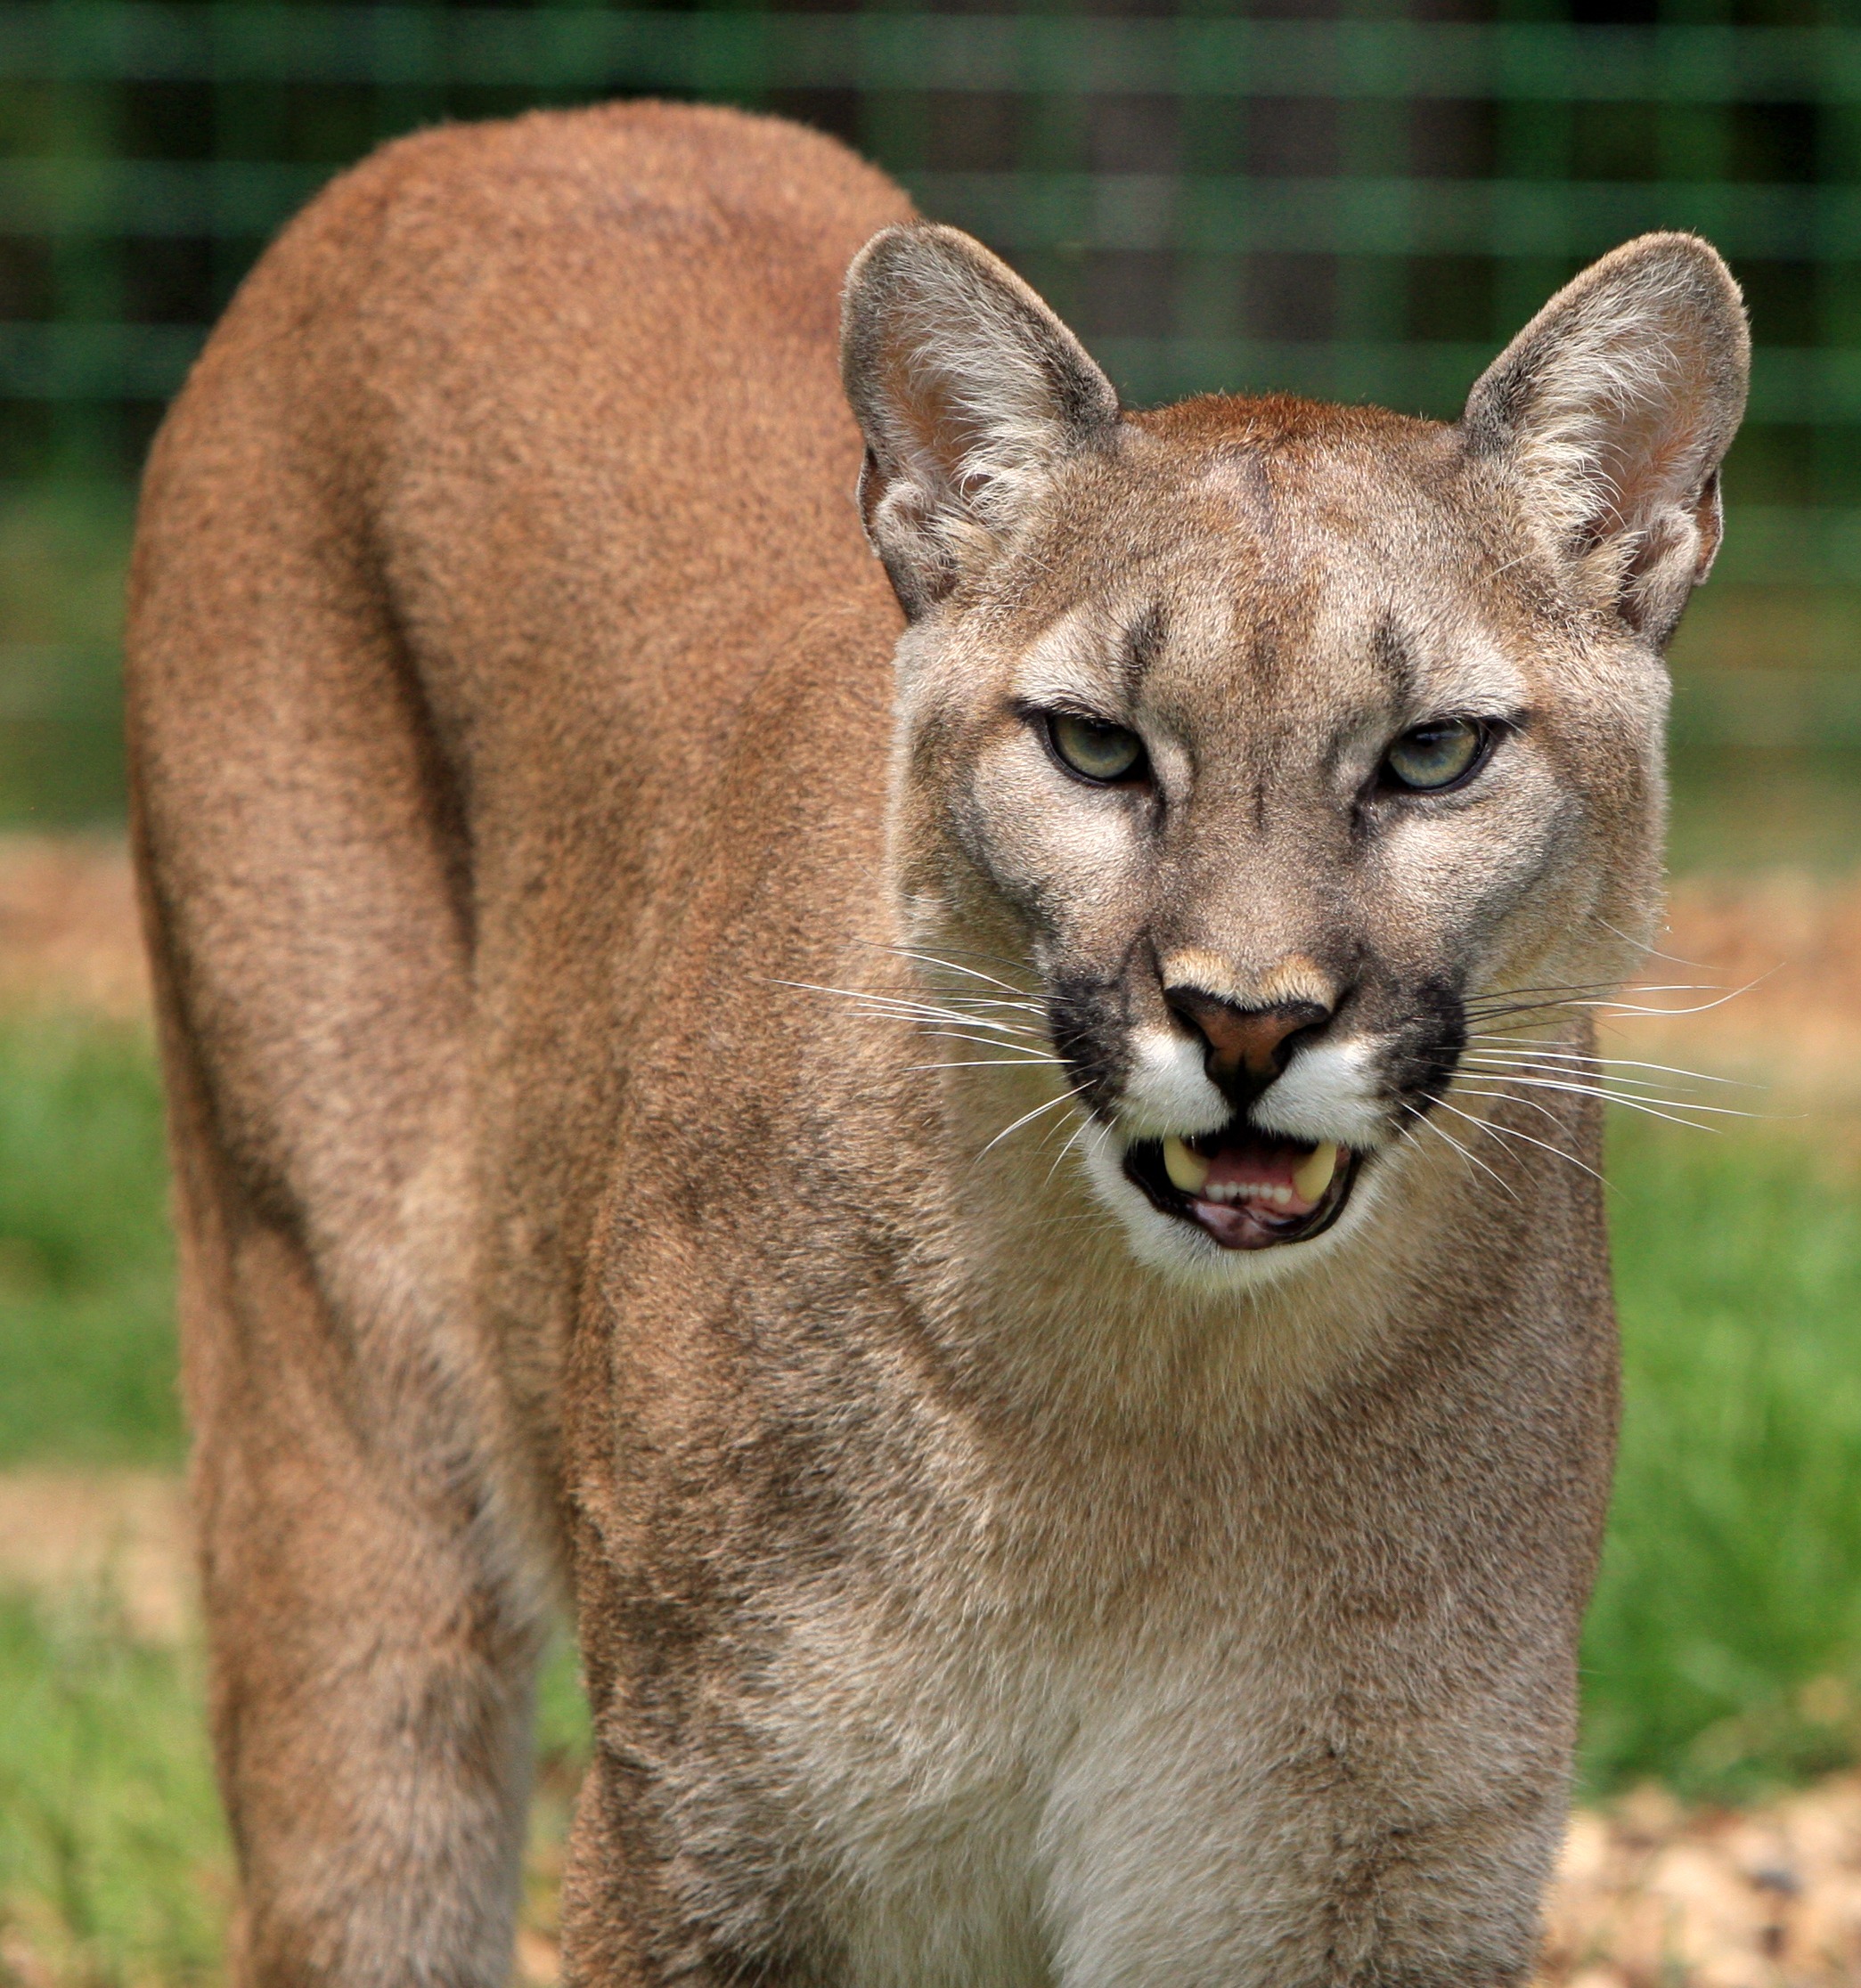
nature, photo, wildlife, portrait, feline, mammal, fauna, big cat, outdoors, whiskers, vertebrate, beautiful, image, cougar, mountain lion, puma, wild cat, small to medium sized cats, cat like mammal, close up head